Sky position (RA, Dec in degrees): 229.8, 1.23
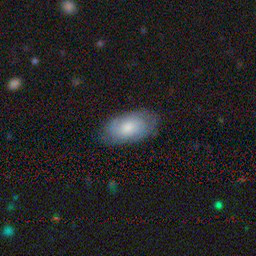
Galaxy morphology: Unbarred Tight Spiral Galaxies